Pieter Coecke van Aelst

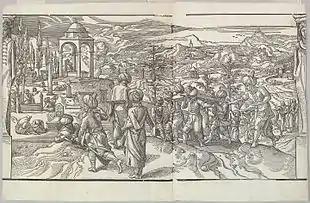
"A Turkish Funeral"

Coecke van Aelst's 1539 Flemish translation of Serlio provided to the Low Countries a relatively affordable translation of one of the first illustrated architectural treatises in Europe. The original Italian edition had appeared in Venice only two years earlier. Coecke van Aelst's Flemish (Dutch) edition in turn served as the basis for the first English translation of Serlio. The translations of Serlio's works were in fact pirated editions since Serlio never authorised Coecke to translate and publish his works. In the Flemish translation of volume IV Serlio was only mentioned in the notice to the reader and in the colophon. The first translation in French by Coecke (also of Book IV) dated 1542 only mentioned Serlio in the colophon. In the first German translation dated 1543 Coecke mentioned Jacob Rechlinger from Augsburg as the translator but remained silent on Serlio's authorship. Serlio was clearly unhappy with these unauthorised translations and repeatedly threatened to sue Coecke who was, however, safe from prosecution as Coecke lived in a region under Spanish control while Serlio resided in France, an enemy of Spain.